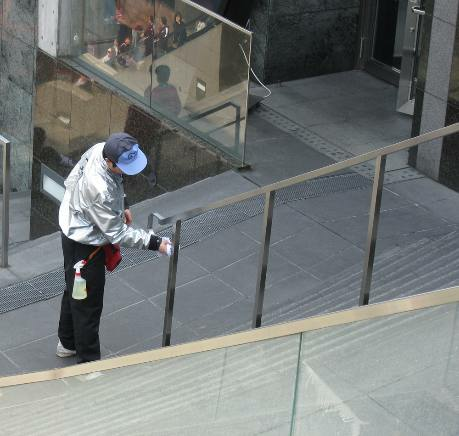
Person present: Yes